Dallas Cowboys

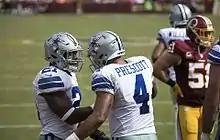
Dak Prescott and Ezekiel Elliott were both Rookie of the Year finalists in 2016 after leading the team to a 13–3 record, with the former winning the award

Despite starting the 1993 season 0–2, Dallas finished the regular season 12–4 as the number 1 seed of the NFC. Dallas sent a then-NFL record 11 players to the Pro Bowl in 1993: Aikman, safety Thomas Everett, Irvin, Johnston, Maryland, Newton, Norton, Novacek, Smith, Stepnoski, and Williams. They defeated the Green Bay Packers 27–17 in the divisional round. In the NFC Conference Championship, Dallas beat the 49ers in Dallas, 38–21. The Cowboys again defeated the Buffalo Bills in Super Bowl XXVIII, 30–13 (becoming the first team in NFL history to win a Super Bowl after starting 0–2).